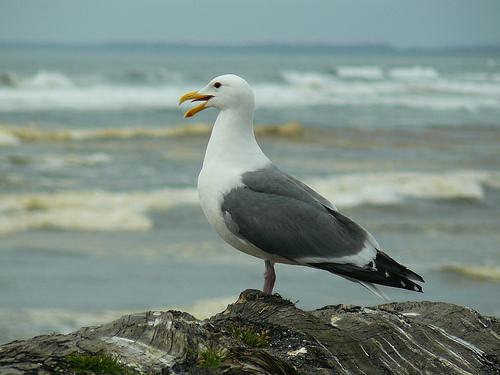
A photo of a western gull